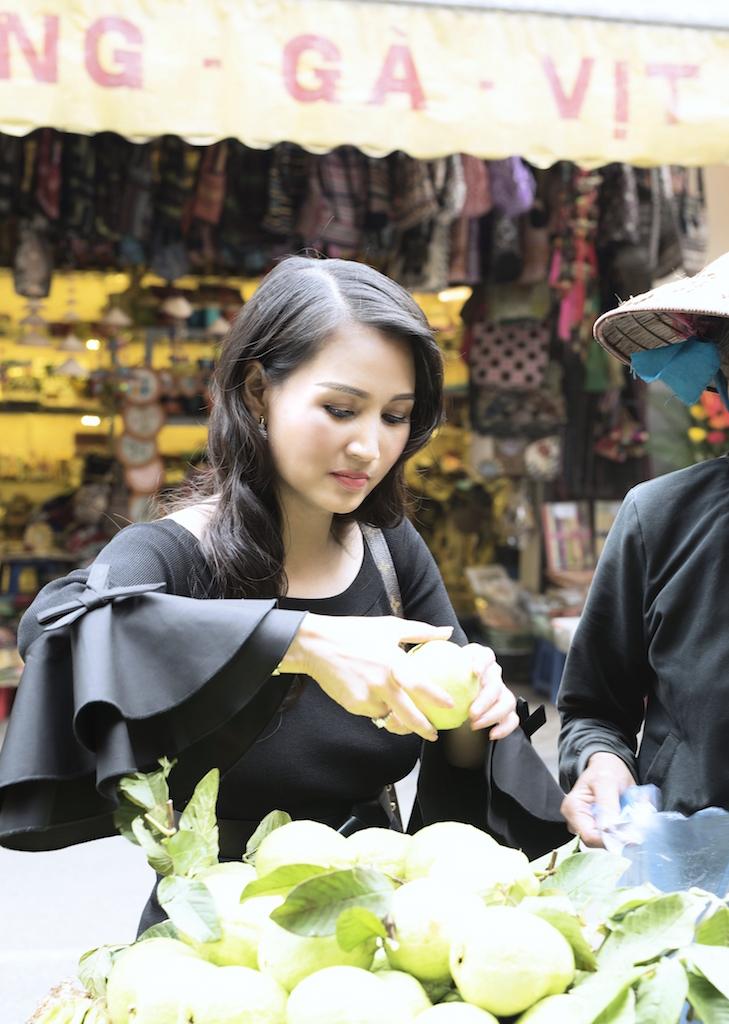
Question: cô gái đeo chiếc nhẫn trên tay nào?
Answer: cô ấy đeo chiếc nhẫn trên tay phải